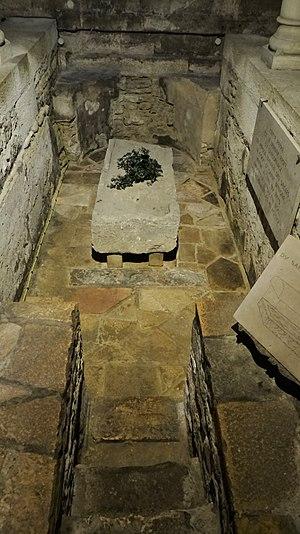
Tombeau de Saint Bénigne dans la crypte de la cathédrale éponyme de Dijon This building is indexed in the Base Mérimée, a database of architectural heritage maintained by the French Ministry of Culture,
L'abbaye Saint-Bénigne de Dijon est une ancienne abbaye de moines bénédictins, fondée au IXᵉ siècle. Elle est située au centre de Dijon.